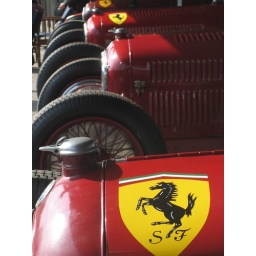
Lined up in the paddock, in Italian racing red and bearing the prancing horse of Enzo Ferrari's Alfa Romeo racing team.